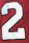
Number: 2